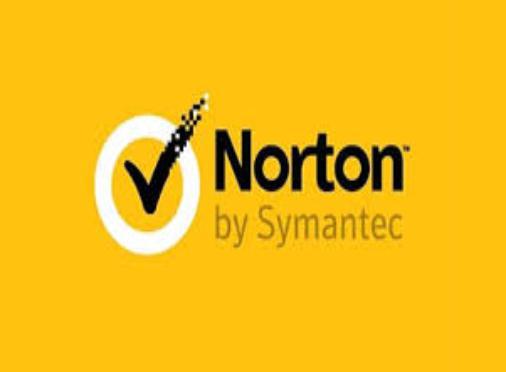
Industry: Necessities